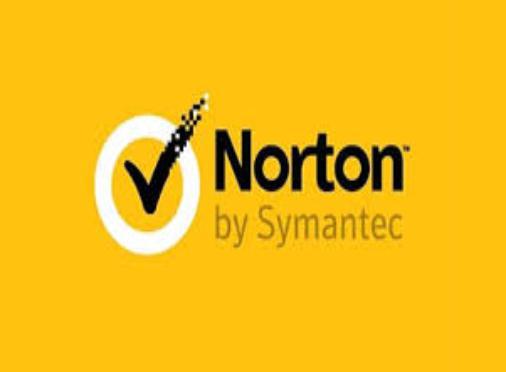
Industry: Necessities